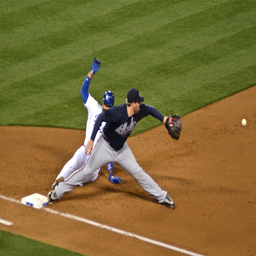
A baseball player sliding into a base before he's called out.
Two men battle for the base during a baseball game
A baseball runner sliding into 3rd base before the ball.
A first baseman stretches to catch a ball while the base runner slides to the bag.
A baseball player sliding into base while opposing player reaches for ball.